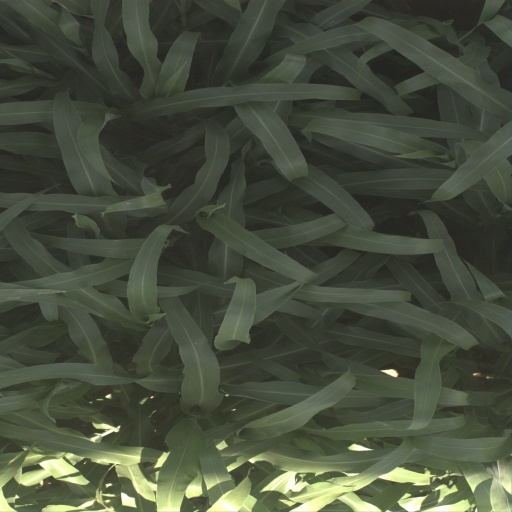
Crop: sorghum